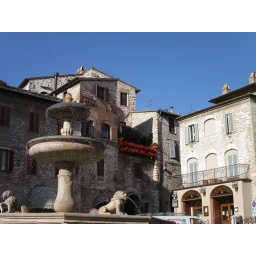
One of the many squares in Assisi. In another version, I have removed the power lines and the red and blue sign.